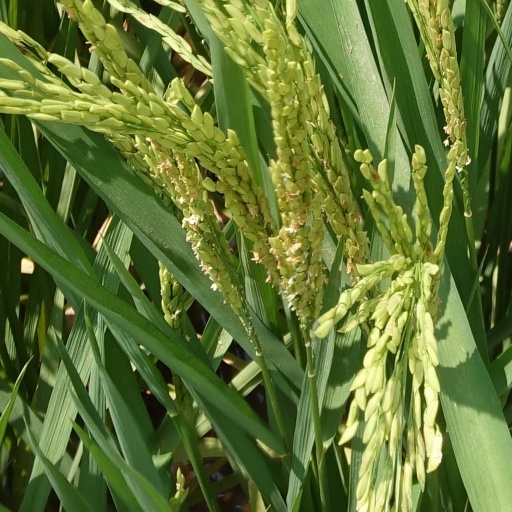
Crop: rice